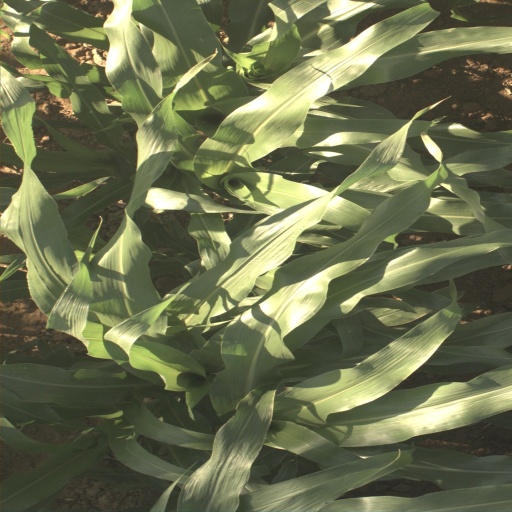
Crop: sorghum